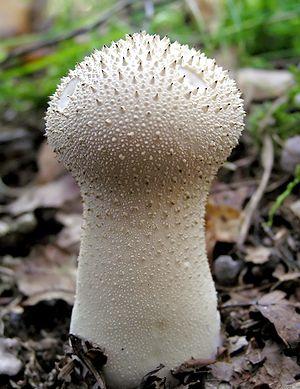
Vesse-de-loup (Lycoperdon perlatum). Image prise dans une forêt mixte sur un sol sablonneux au nord de Dorsten, en Allemagne. Русский: Дождевик шиповатый. Найден в смешанном лесу на песчаном грунте в северной части города Дорстен, Германия ([1])
La réserve naturelle de Zasavica est une aire protégée située en Serbie. Depuis 2008, le site est inscrit sur la liste des sites Ramsar pour la conservation et l'utilisation durable des zones humides. Il est également considéré comme une zone importante pour la conservation des oiseaux.
Lycoperdon perlatum, la Vesse-de-loup perlée, est une espèce de champignons basidiomycètes de la famille des Agaricaceae ou des Lycoperdaceae selon les classifications.